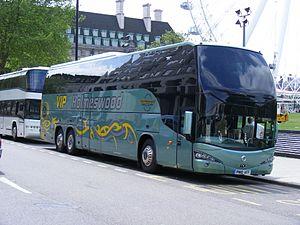
L'Iveco 391 EuroRider est un châssis pour autobus urbain et autocar de ligne et GT, destiné aux carrossiers spécialisés. Il est fabriqué par le constructeur italien IVECO Bus en Italie mais également en Argentine, au Brésil, en Afrique du Sud et en Australie depuis 2001.